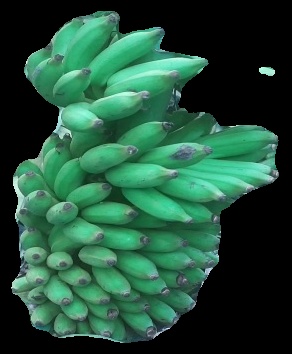
Variety: elakki-bale
Grade: grade1